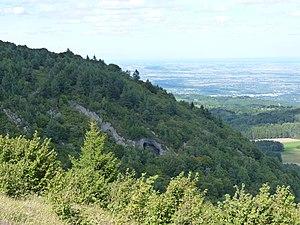
Une vue du Grand Sarcoui (1 147m) avec sa grotte depuis le Puy des Goules (1 146m)
Le Grand Sarcouy ou Sarcoui est un volcan de la chaîne des Puys, dans le Massif central.